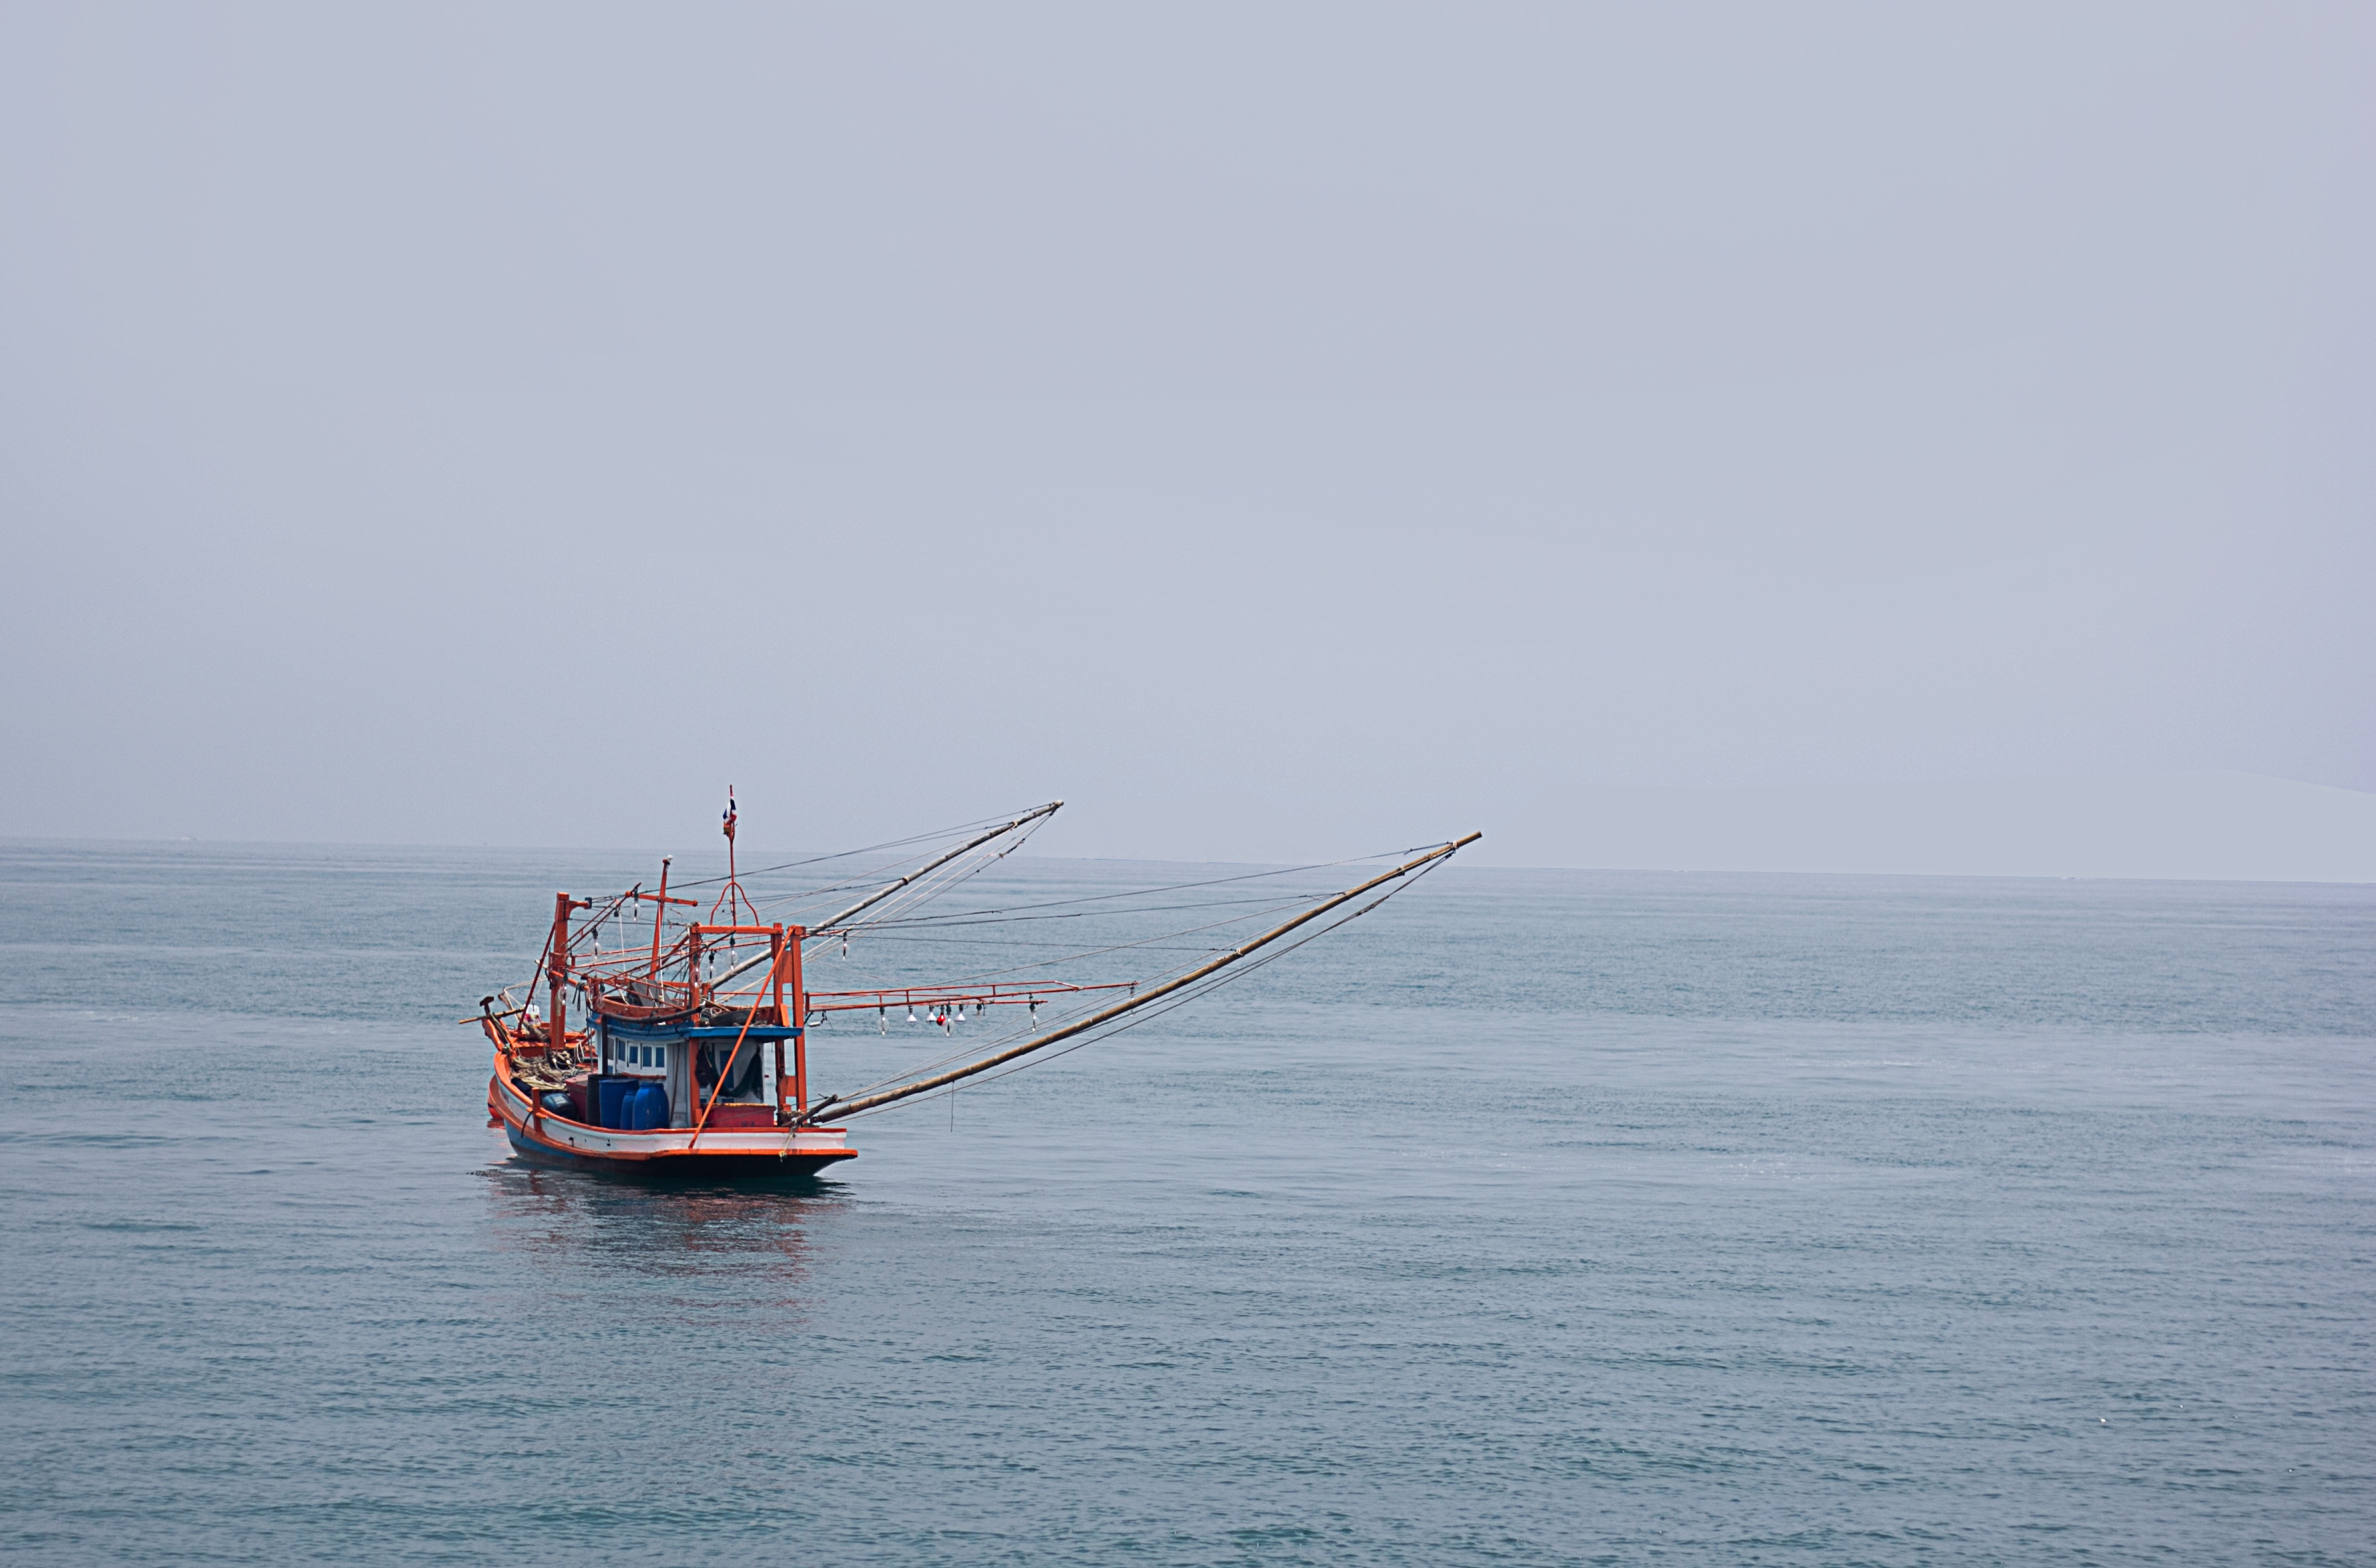
beach, sea, coast, tree, water, nature, ocean, horizon, sky, boat, view, wind, ship, summer, travel, seaside, heaven, vehicle, fishing, sailing, color, lagoon, bay, blue, rest, seashore, blue sky, sunny, bank, tour, happy, holidays, boating, mountains, sala, exotic, quiet, watercraft, in the sand, spectacular, fishing vessel, sea water, sharon lewis, phi phi island